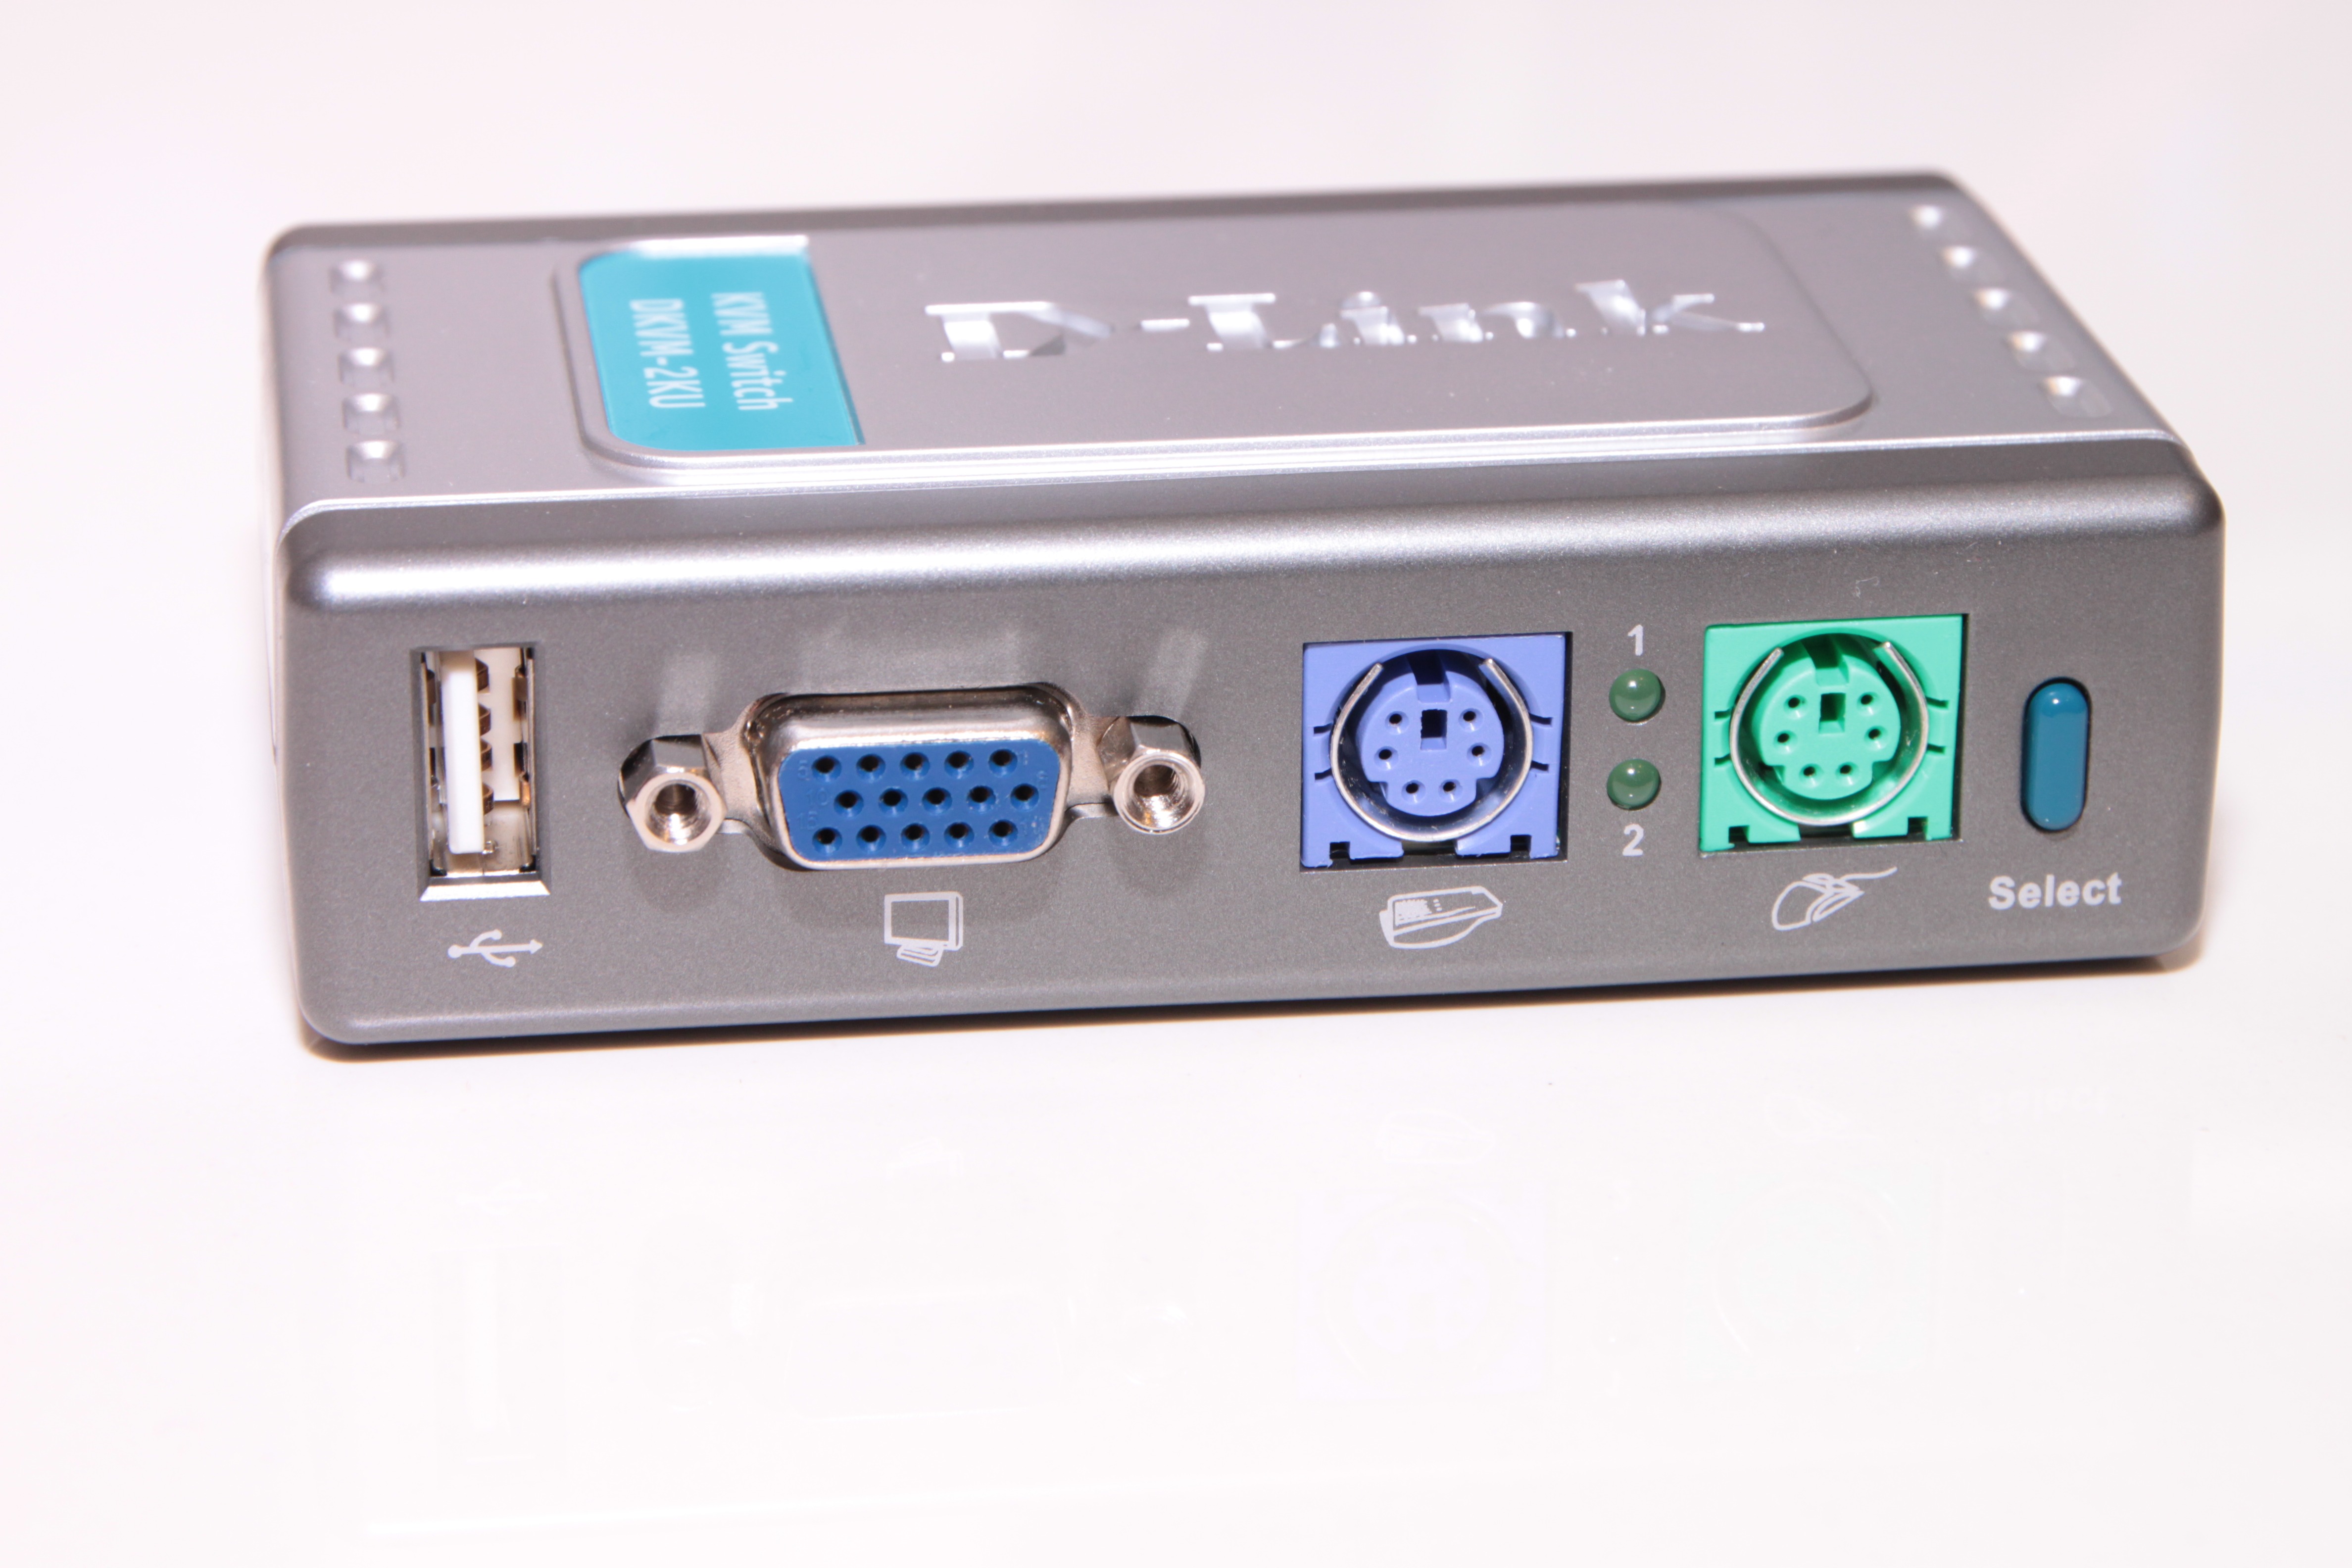
technology, port, switch, product, electronics, usb, multimedia, computers, editorial, electronic device, electronics accessory, d link, dkvm, ps 2